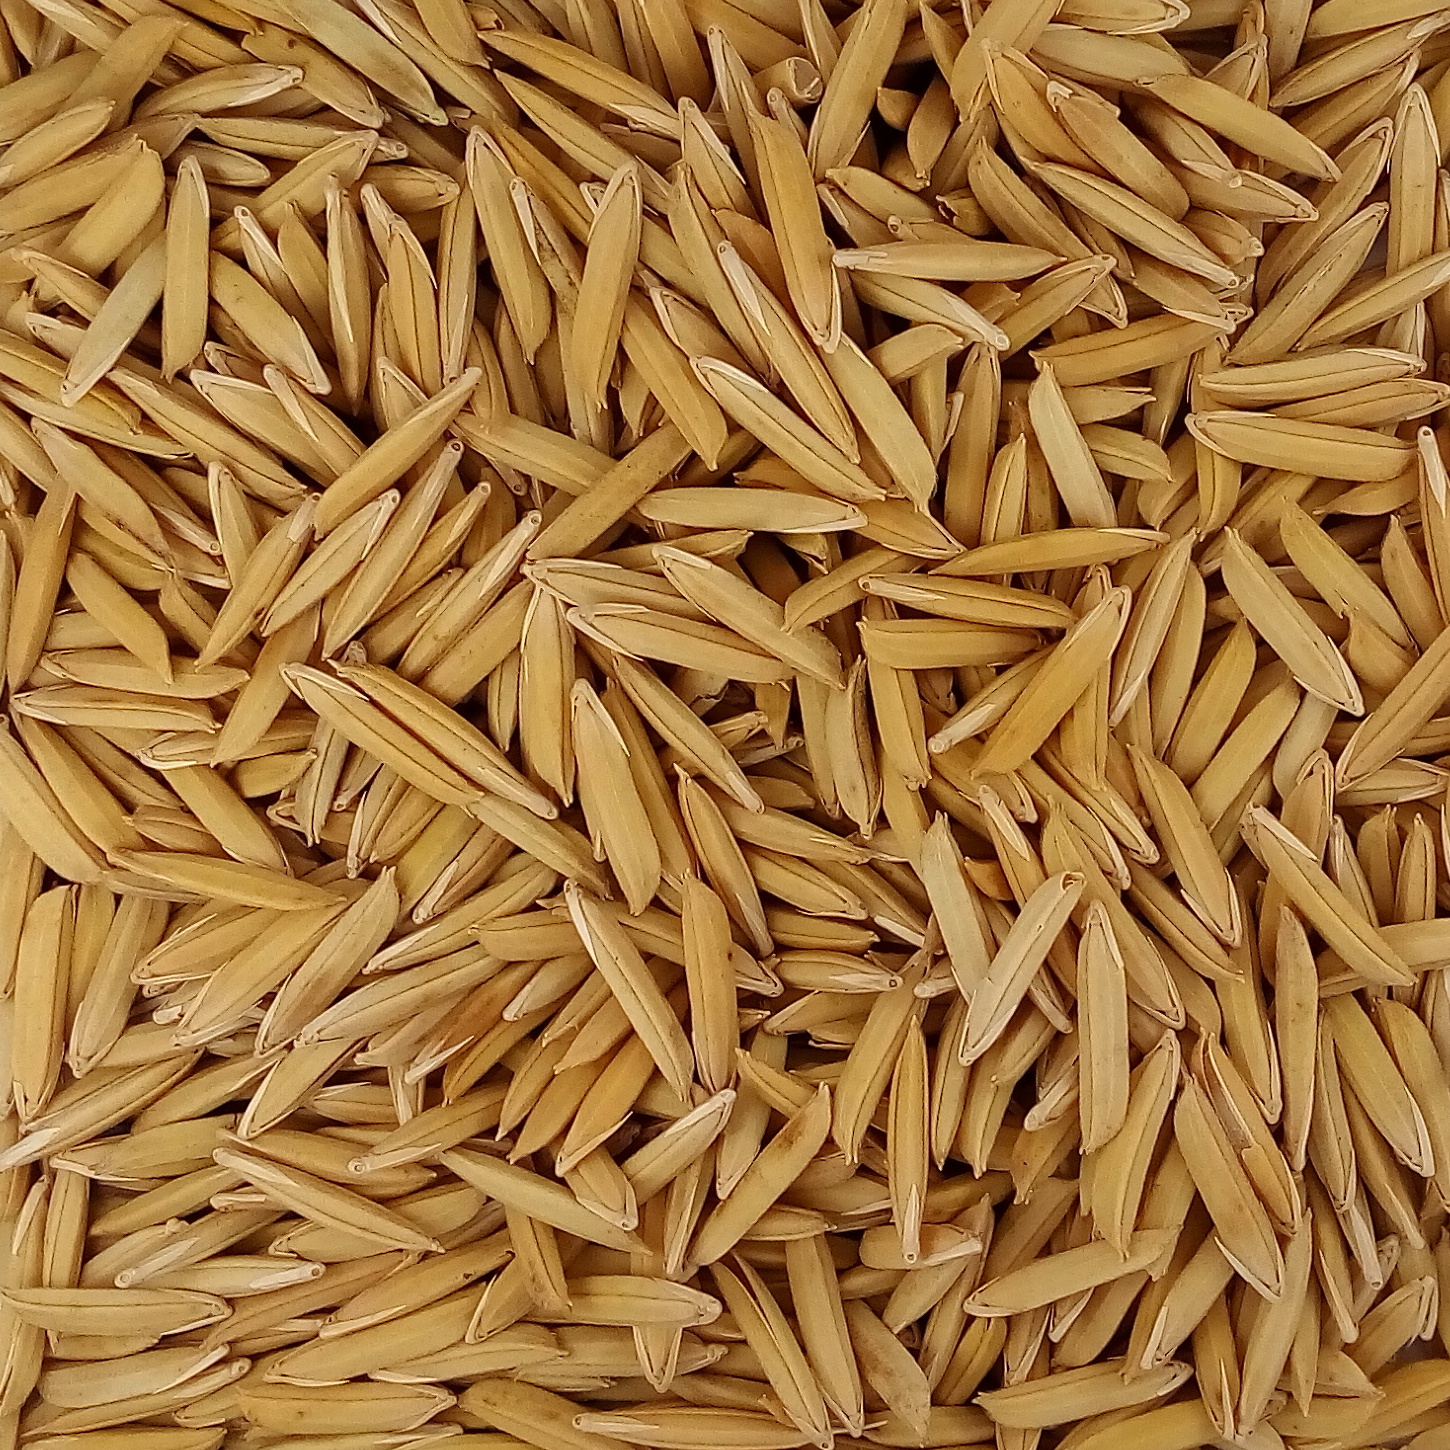
Rice seed variety: 1718